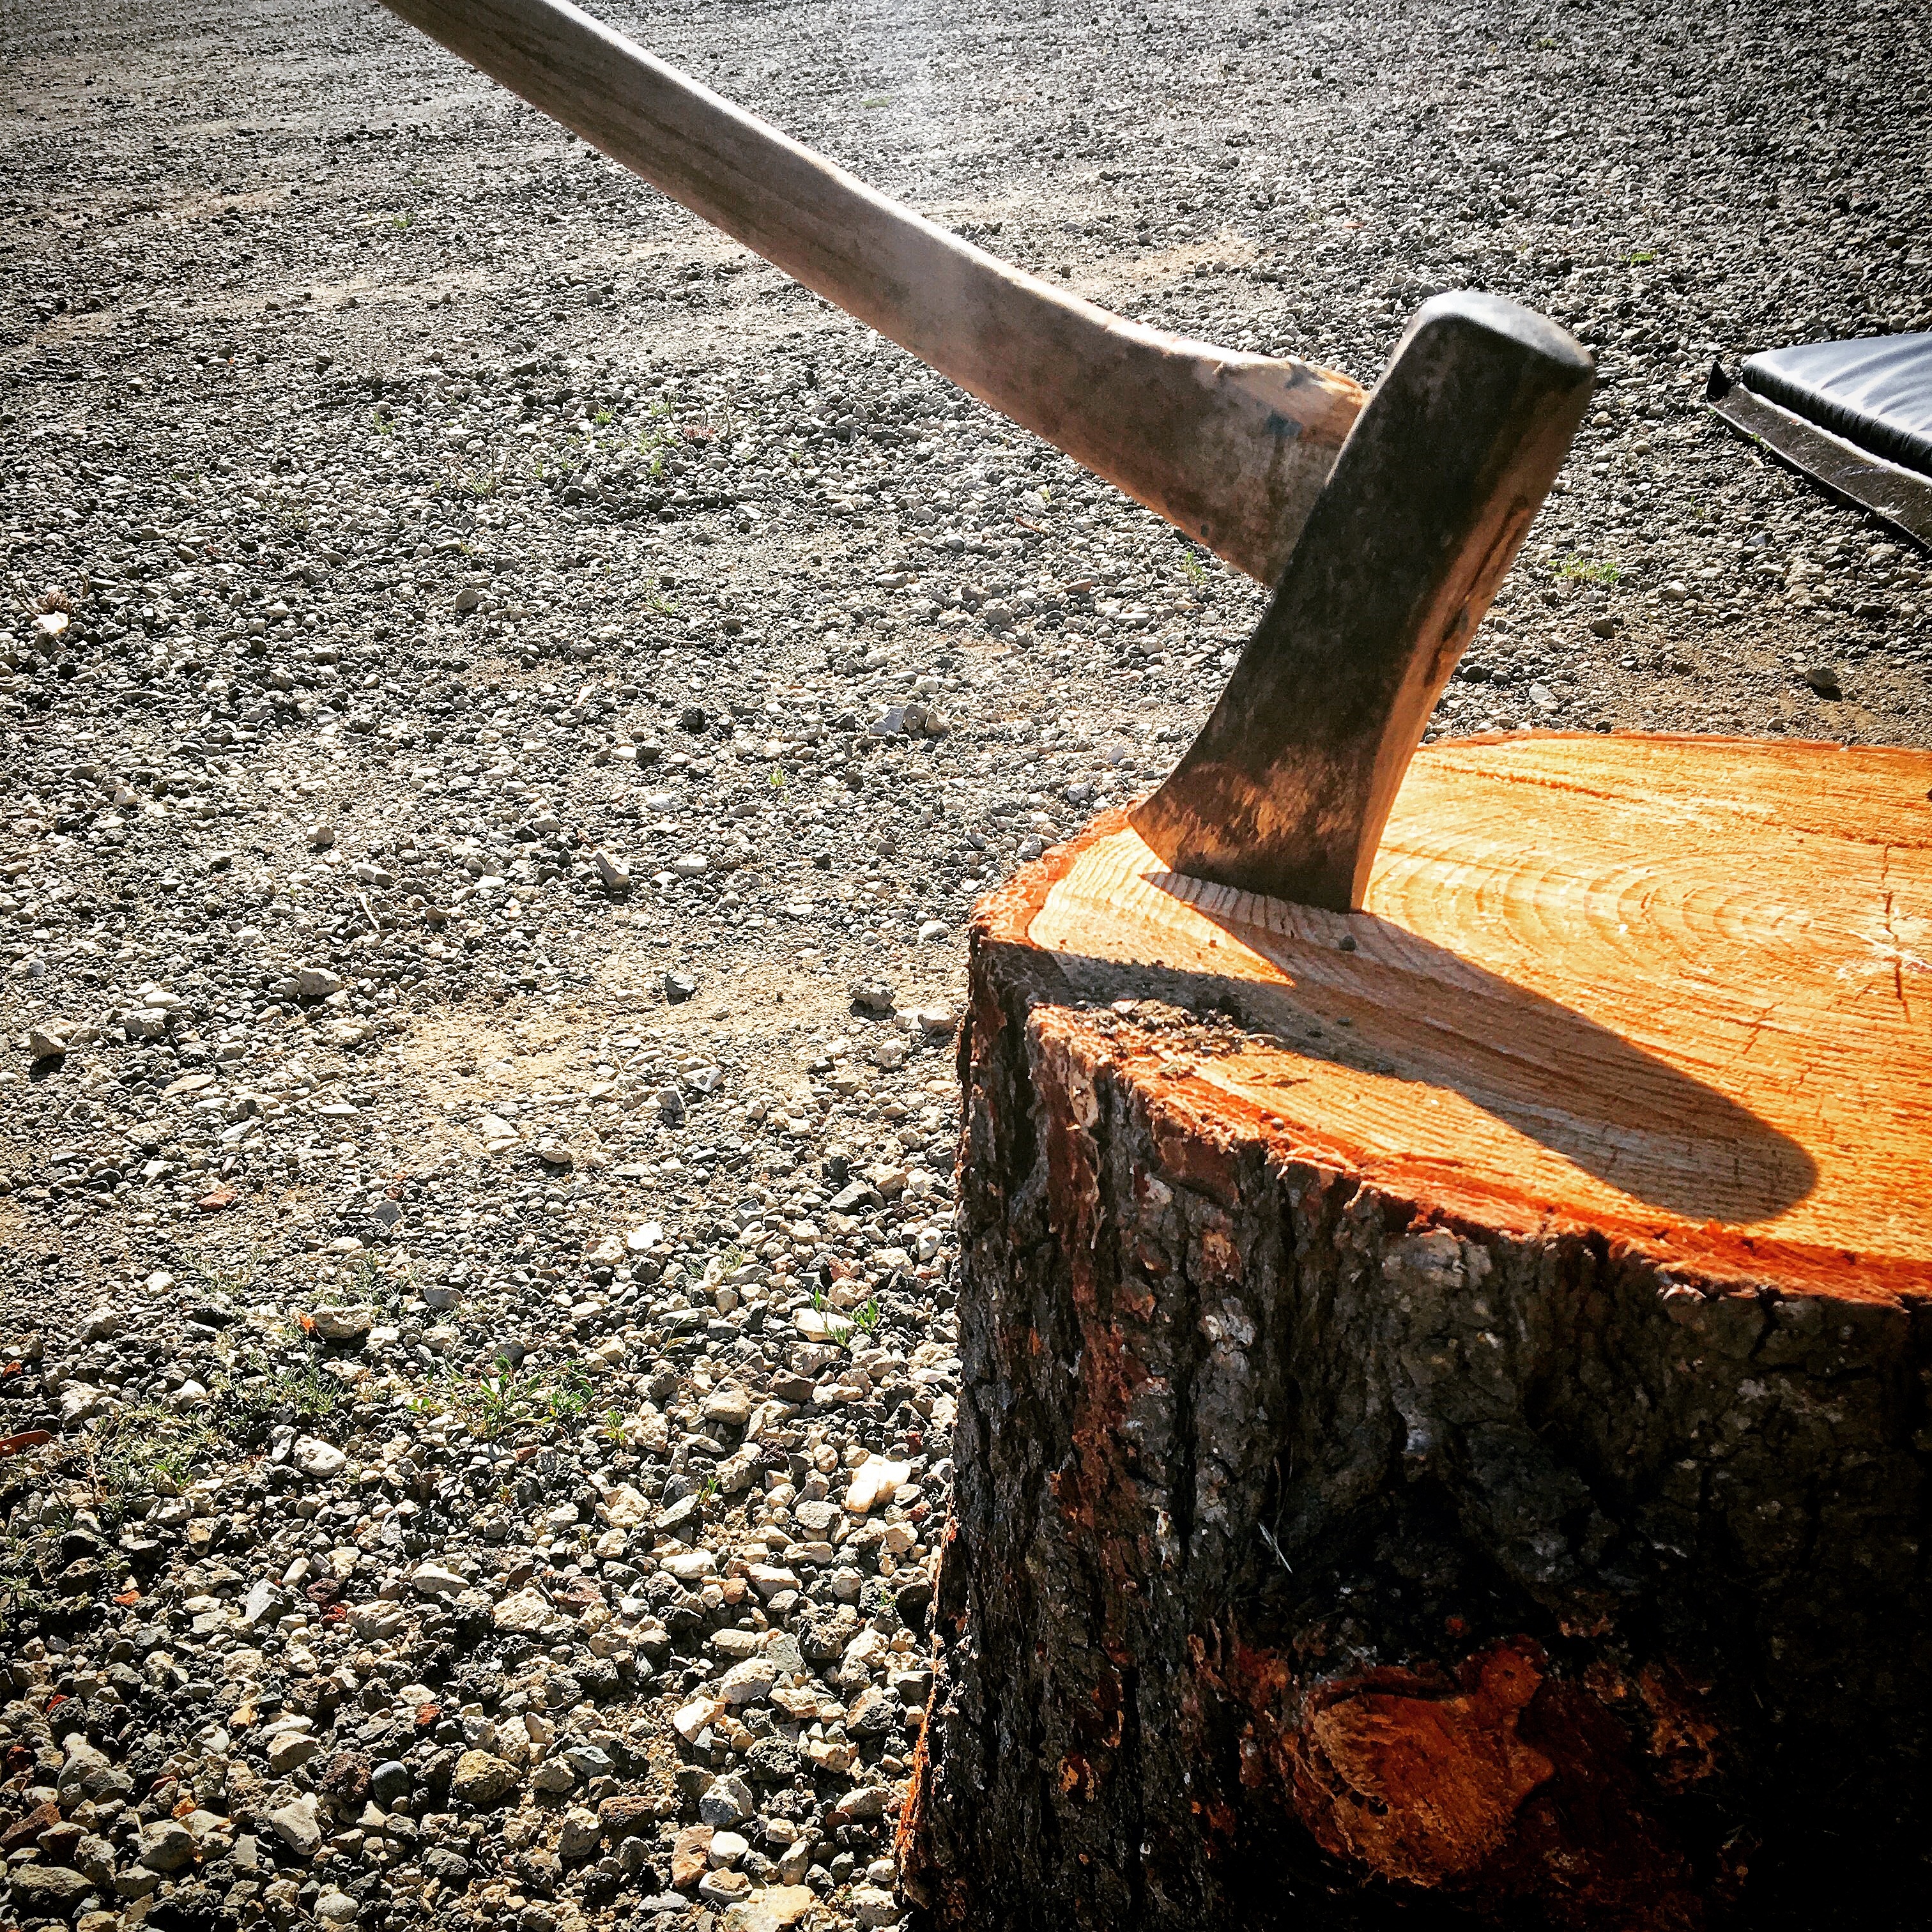
wood, tool, asphalt, log, soil, firewood, axe, wood cutting, man made object